Club Alpino Italiano

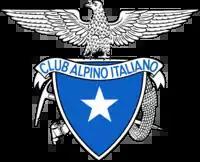
Club Alpino Italiano

The Club Alpino Italiano is the senior Italian alpine club which stages climbing competitions, operates alpine huts, marks and maintains paths, and is active in protecting the Alpine environment.